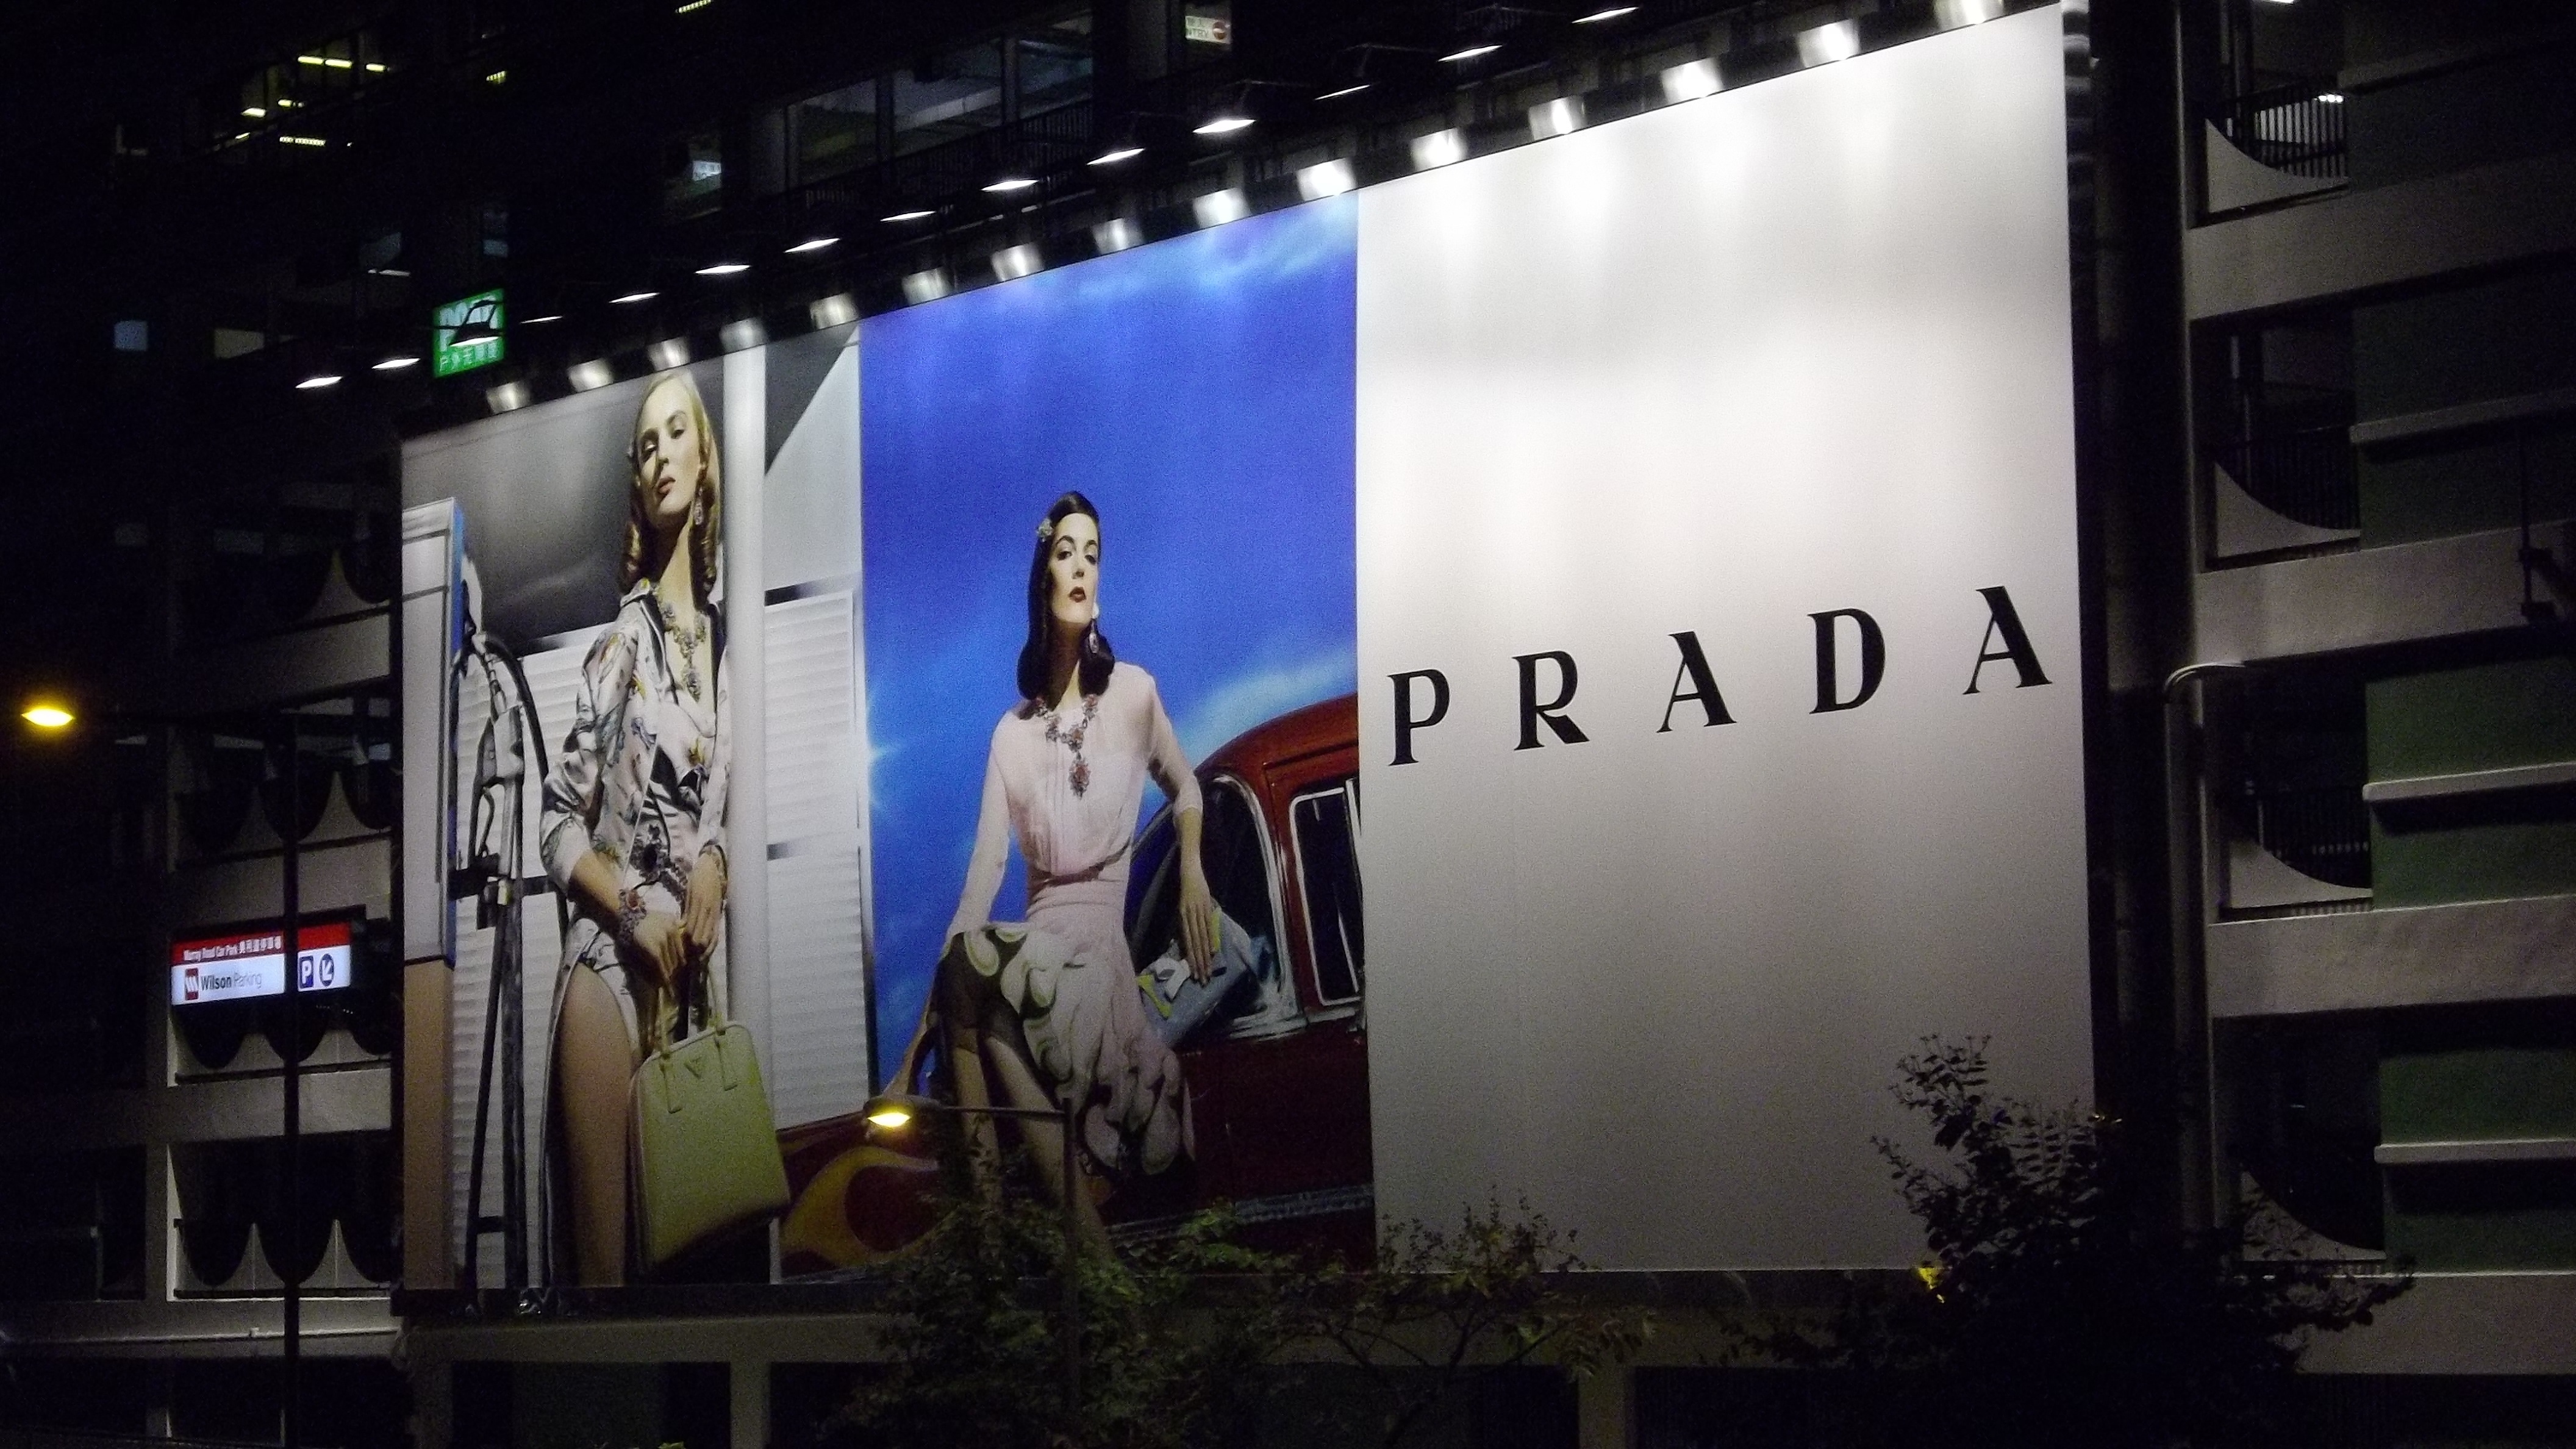
outdoor, advertising, signage, advertisement, billboard, prada, display device